Anatoly Dneprov (singer)

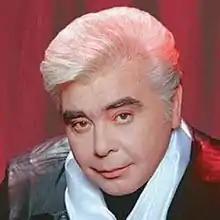

Anatoly Semyonovich Dneprov (Gross) (romanized: "Anatolii Semenovych Dniprov") (1 April 1947 — 5 April 2008) was a Soviet and Russian singer, musician, composer and lyricist.